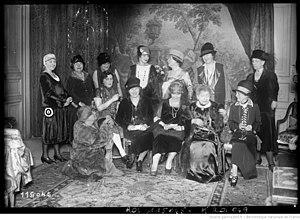
Titre
Le prix Femina est un prix littéraire français, créé en 1904 par vingt-deux collaboratrices du magazine La Vie heureuse, afin de constituer une contre-proposition au prix Goncourt, jugé misogyne en raison notamment de son attribution, cette année-là, à Léon Frapié, aux dépens de la favorite Myriam Harry. Le prix est attribué chaque année par un jury exclusivement féminin, le premier mercredi de novembre à l'hôtel de Crillon à Paris. Il récompense une œuvre de langue française écrite en prose ou en vers.